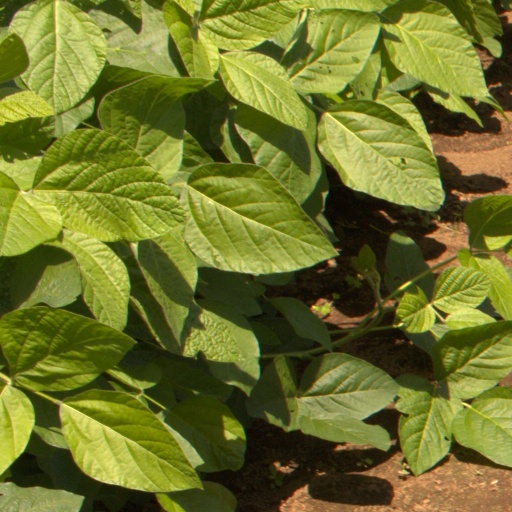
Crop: soybean